List of Billboard 200 number-one albums of the 2020s

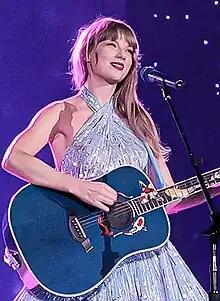
Taylor Swift topped the chart for 46 weeks with eight different albums in the 2020s decade; one of them,"1989 (Taylor's Version)", became the best selling album of 2023.

This is a list of the albums ranked number one in the United States during the 2020s decade. The top-performing albums and EPs in the U.S. are ranked on the "Billboard" 200 chart, which is published by "Billboard" magazine. The data is compiled by Luminate Data based on multi-metric consumption as measured in album-equivalent units, which comprise album sales, track sales, and streams on digital music platforms. Each unit equals one album sold or 10 individual digital tracks sold from an album, or 3,750 ad-supported or 1,250 paid/subscription on-demand official audio and video streams generated by songs from an album.